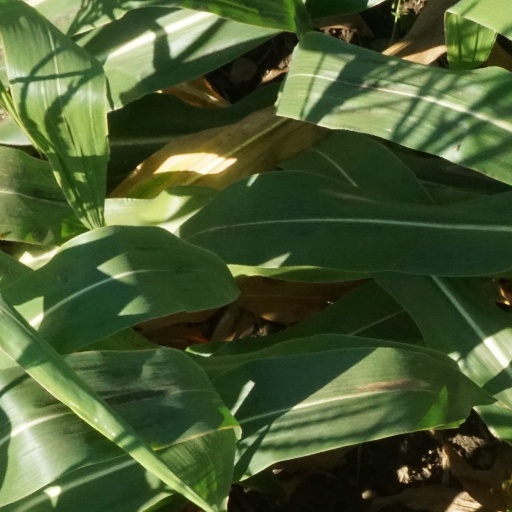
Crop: maize; corn